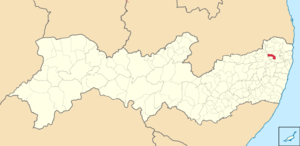
Carpina est une municipalité brésilienne située dans l'État du Pernambouc.